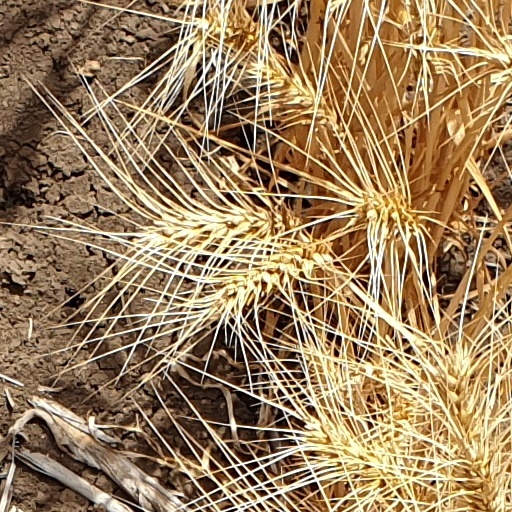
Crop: wheat